G.I. Joe: Retaliation

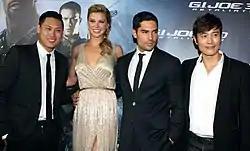
Director Jon M. Chu, Adrianne Palicki, D. J. Cotrona and Lee Byung-hun

In January 2011, it was confirmed that Lee Byung-hun would reprise his role as Storm Shadow in the sequel. Channing Tatum and Ray Park also returned, as Duke and Snake Eyes, respectively. Rachel Nichols, the actress who played Scarlett in the first film, stated that most cast members would not be returning, except for the three aforementioned actors. In March 2011, Sienna Miller stated that she would not be returning for a sequel. Joseph Gordon-Levitt also confirmed that he would not be returning as Cobra Commander in the sequel because he was too busy with "The Dark Knight Rises".